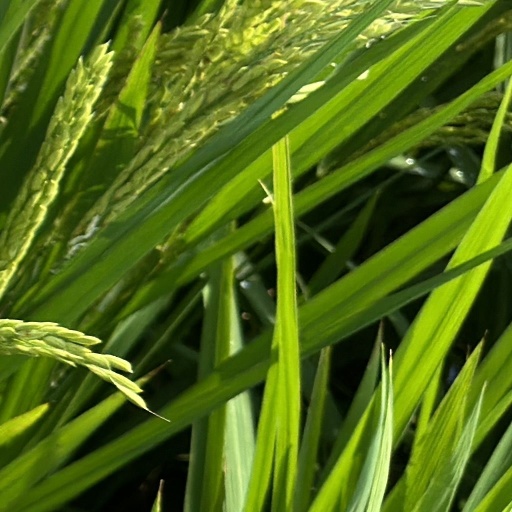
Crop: rice